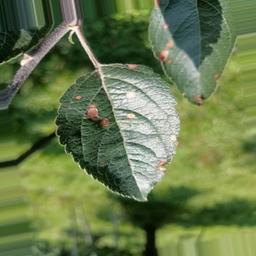
Label: Alternaria